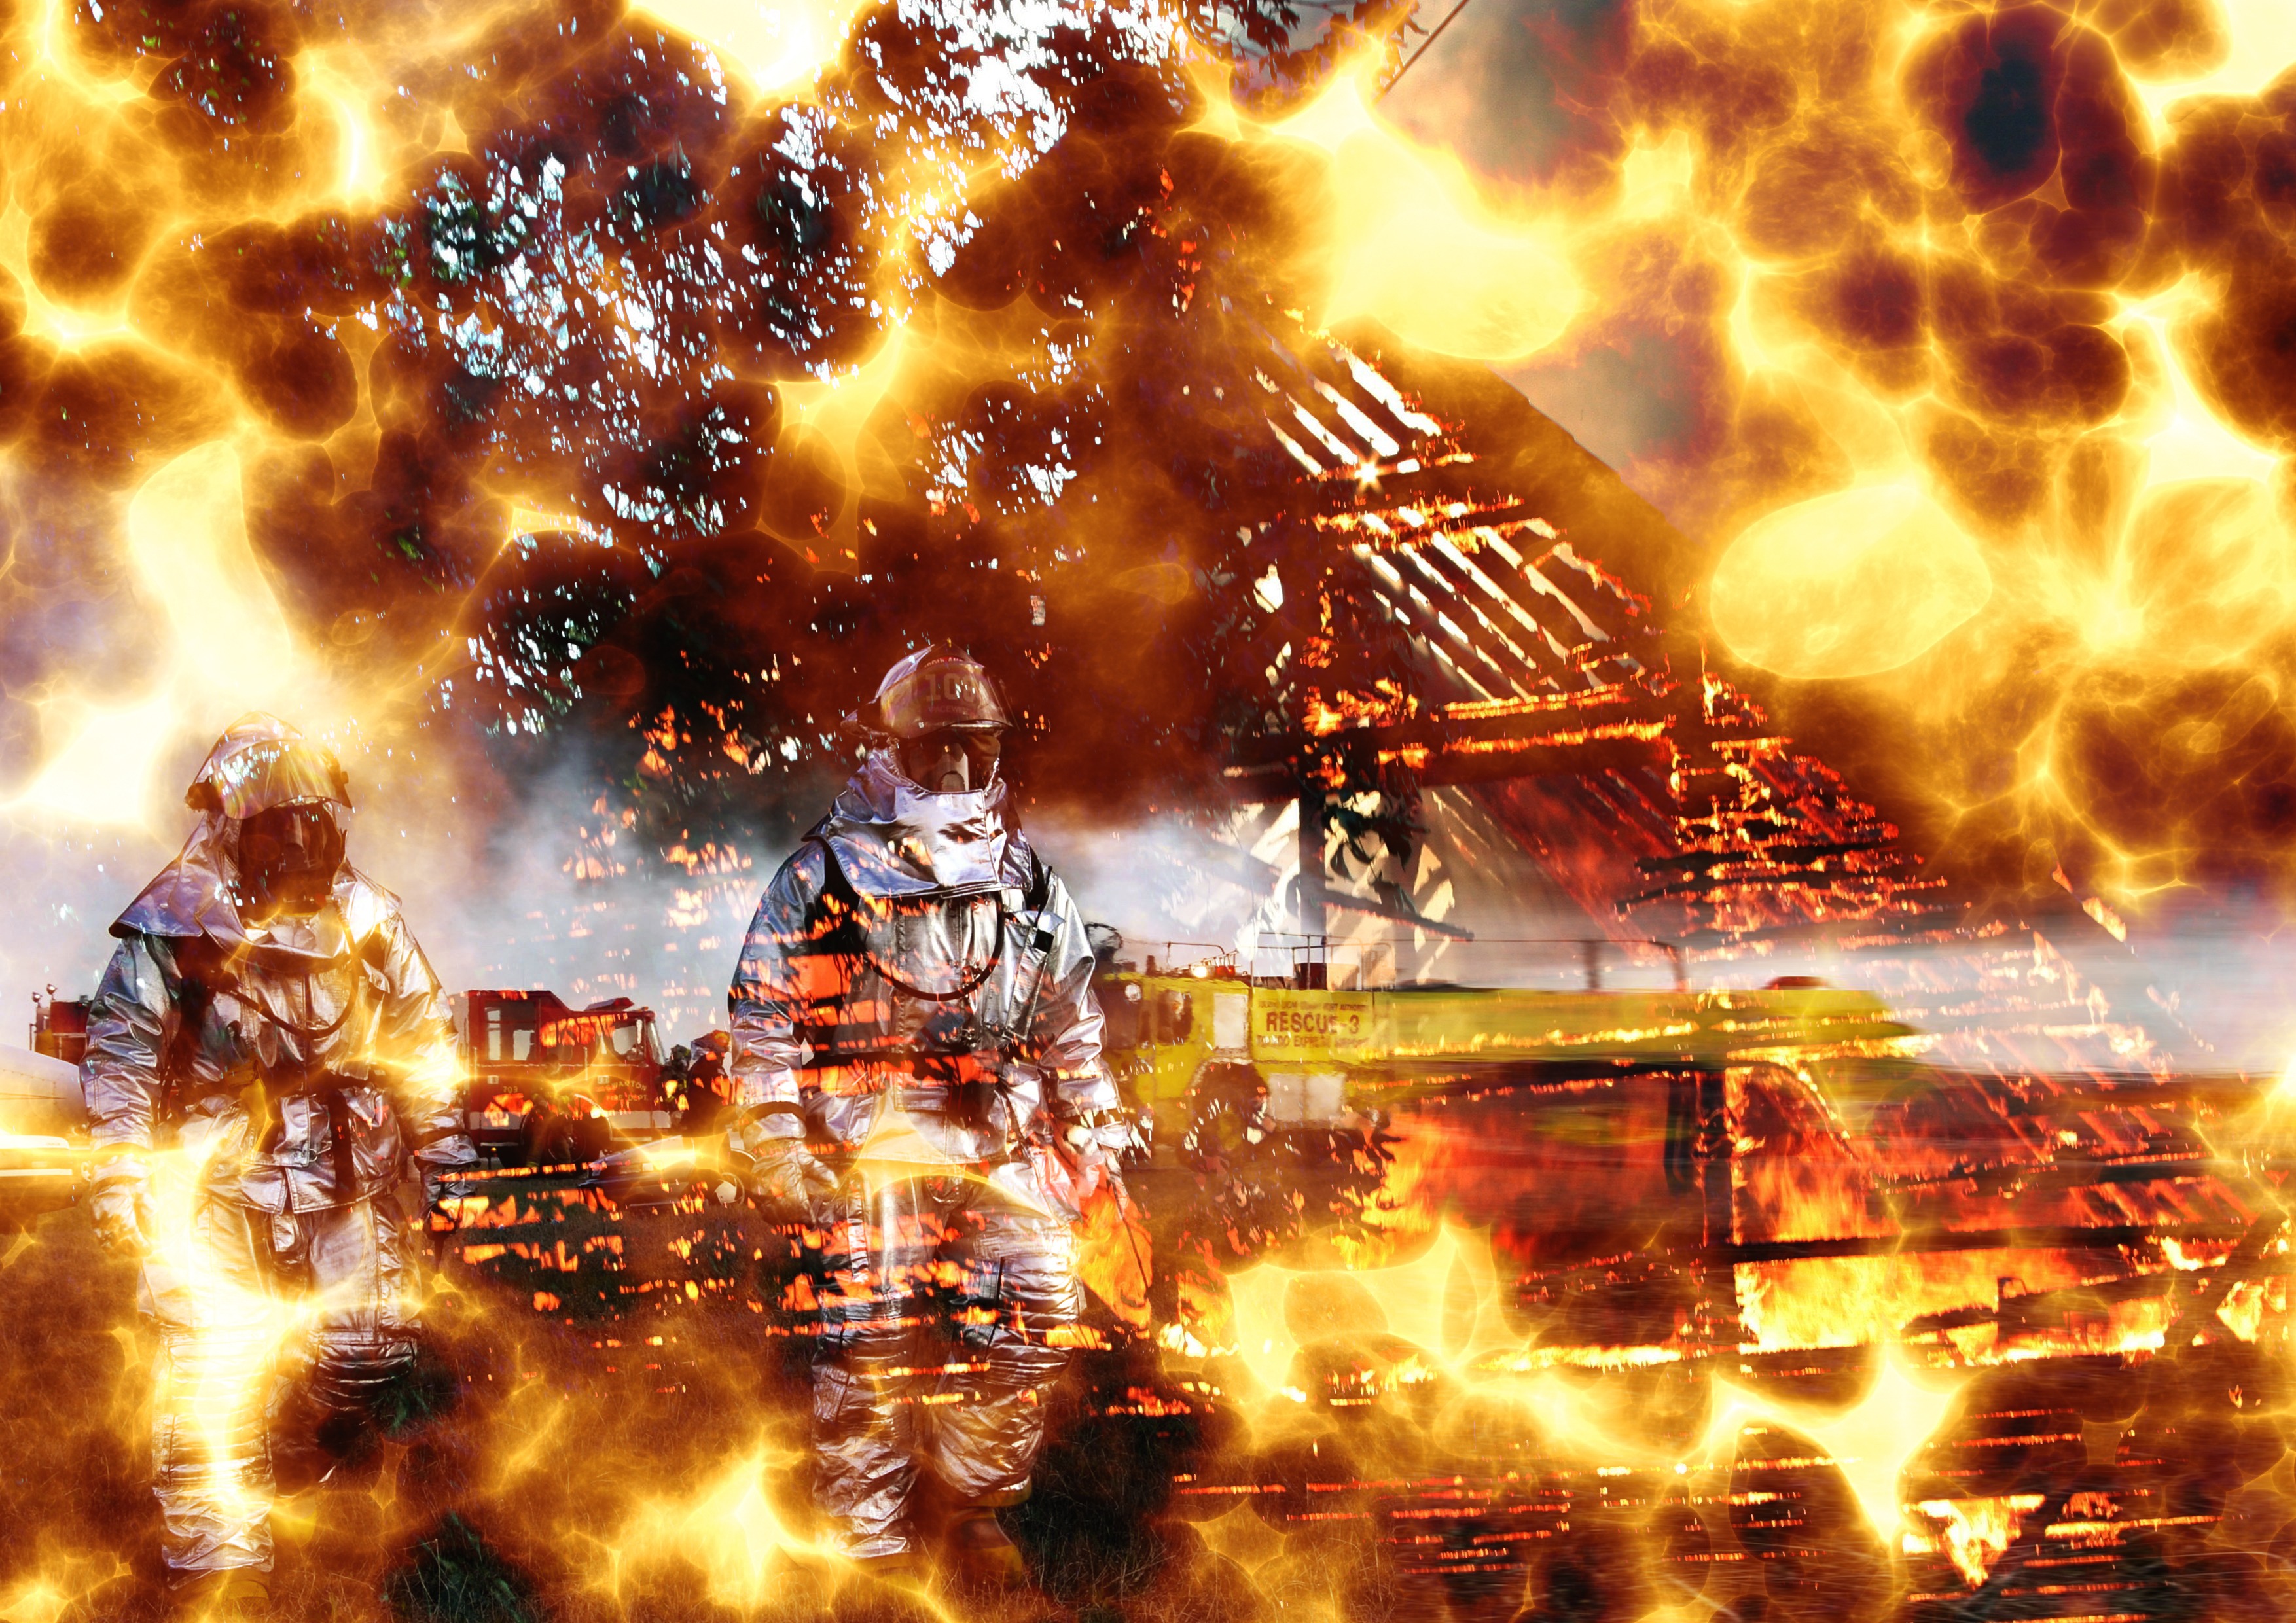
flame, fire, fireplace, bonfire, explosion, brand, disaster, screenshot, fire fighting, computer wallpaper